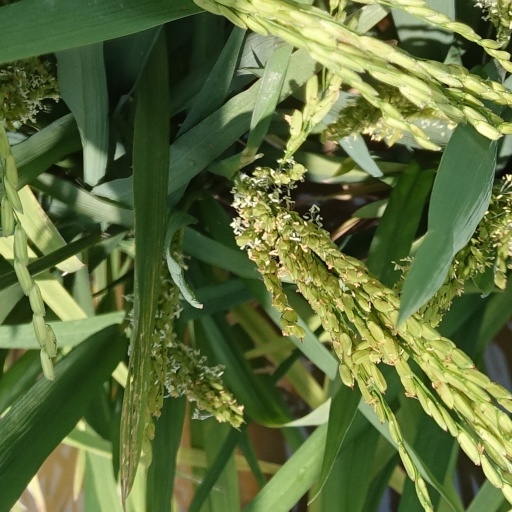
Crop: rice